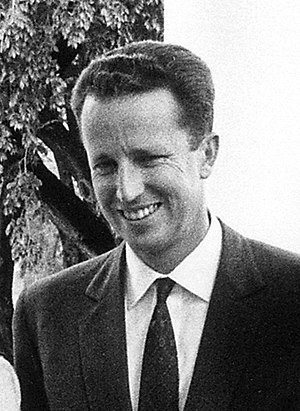
Baudouin af Belgien
Kong Baudouin i 1969
Baudouin var konge af Belgien fra 1951 til sin død i 1993. Baudouin efterfulgtes af sin bror Albert.